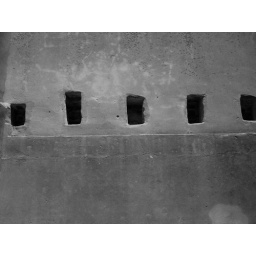
picture of five small windows cut into a stone wall in an old church in Jamestown, Virginia